Witta Pohl

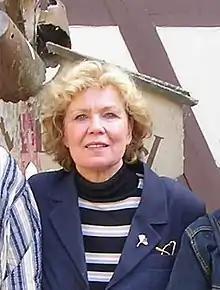

Born in the East Prussian city of Königsberg, she was one of six children to Wilhelm Breipohl, a gynaecologist, and his wife Marie-Luise, née Klönne.